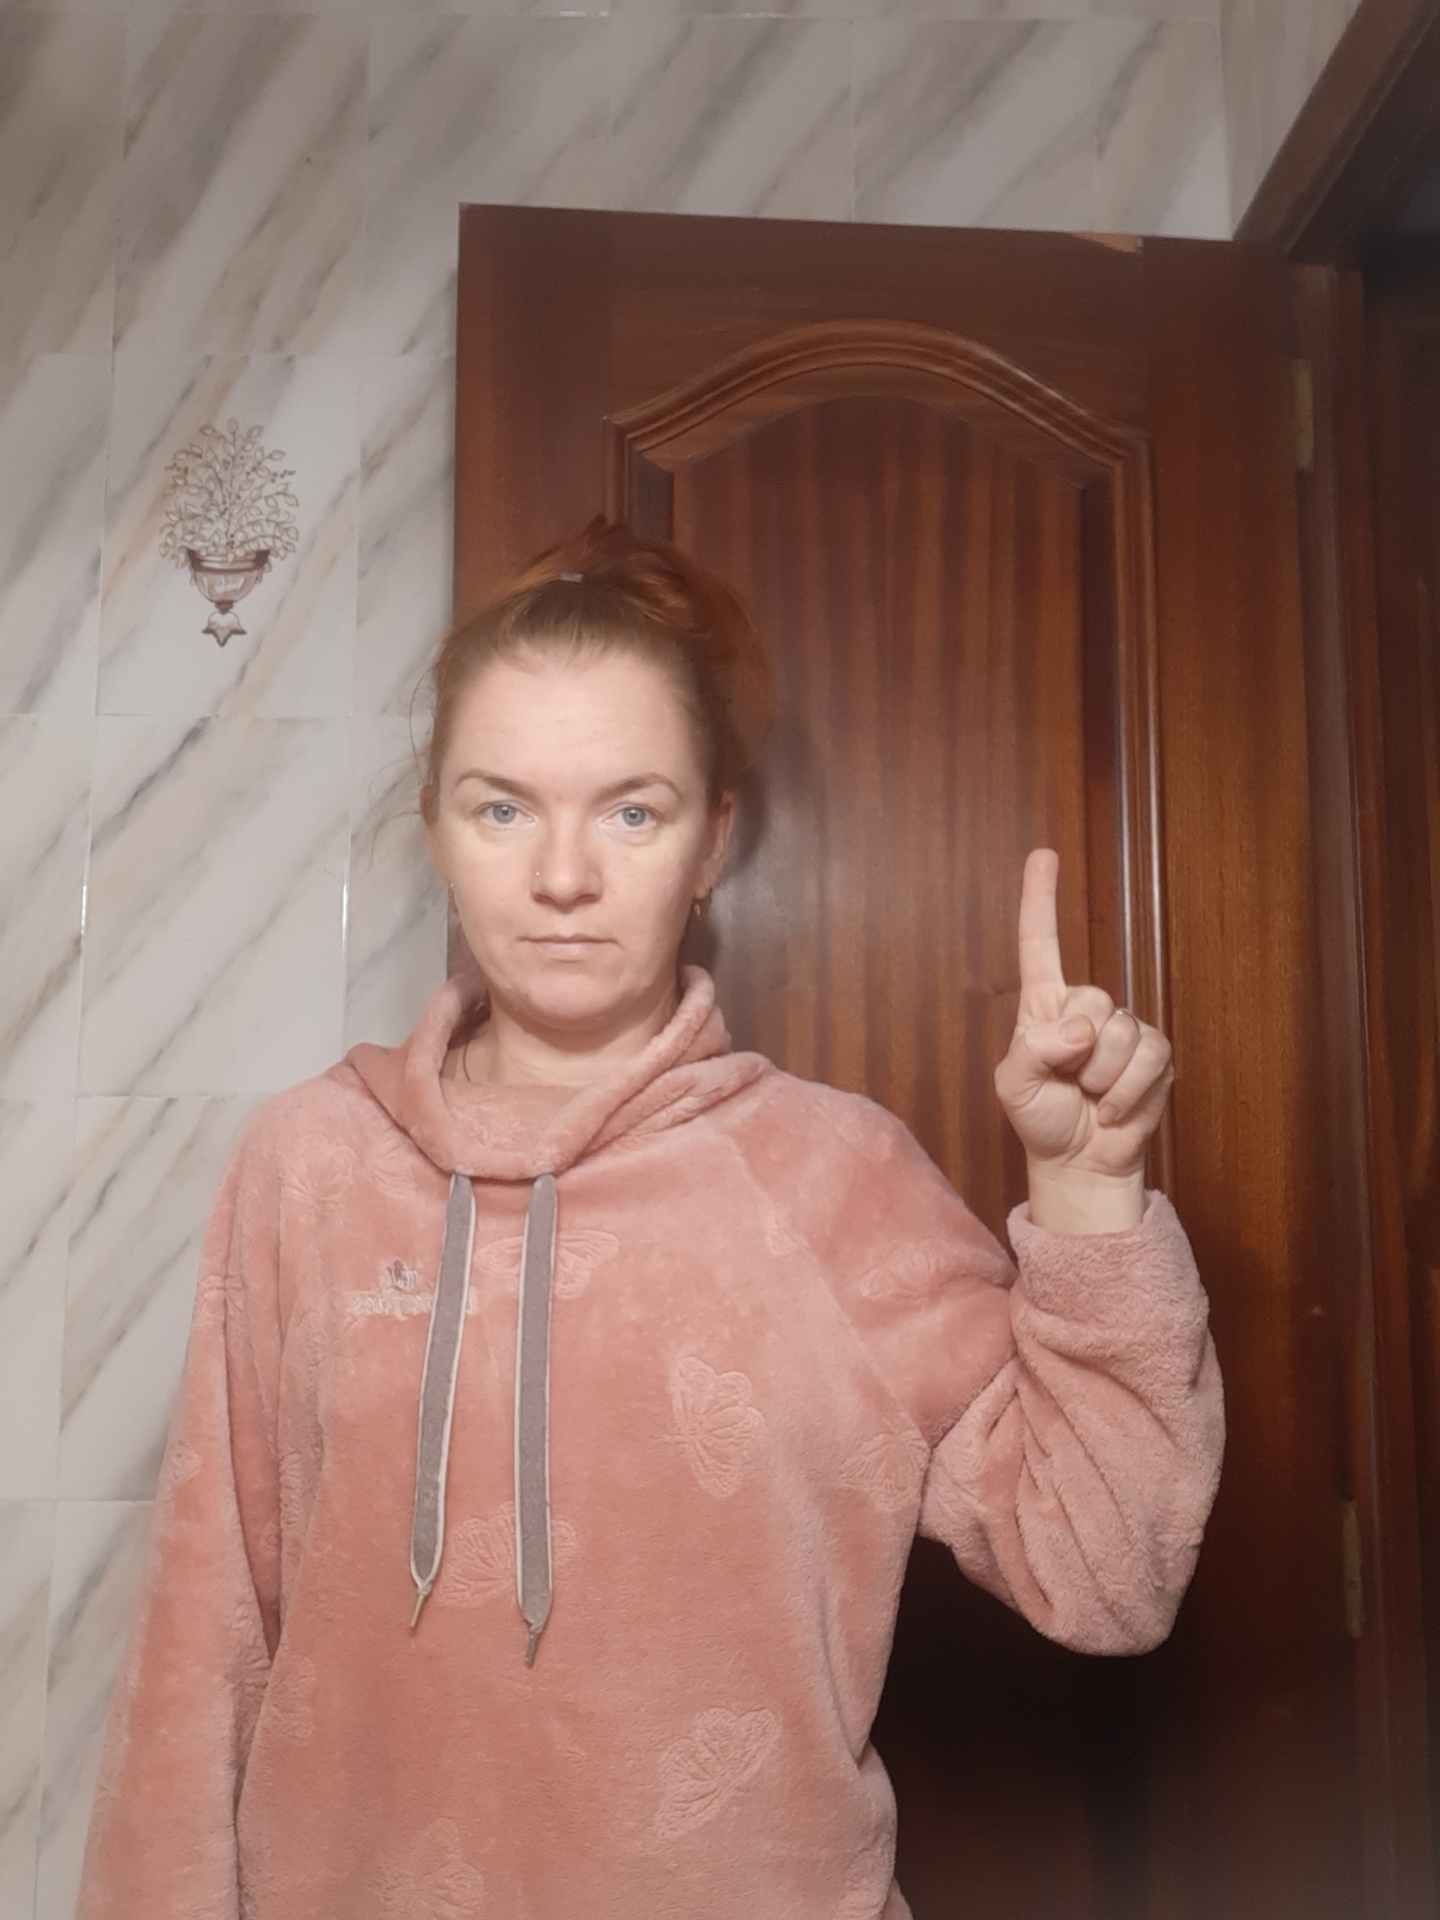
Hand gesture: one